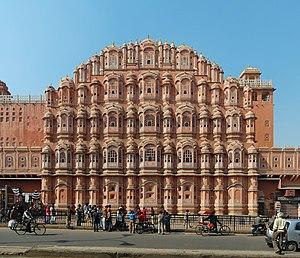
Le palais des vents est un bâtiment construit à la fin du XVIIIᵉ siècle à Jaipur, capitale du Rajasthan en Inde. Il est considéré comme l'une des merveilles de l'architecture radjpoute.